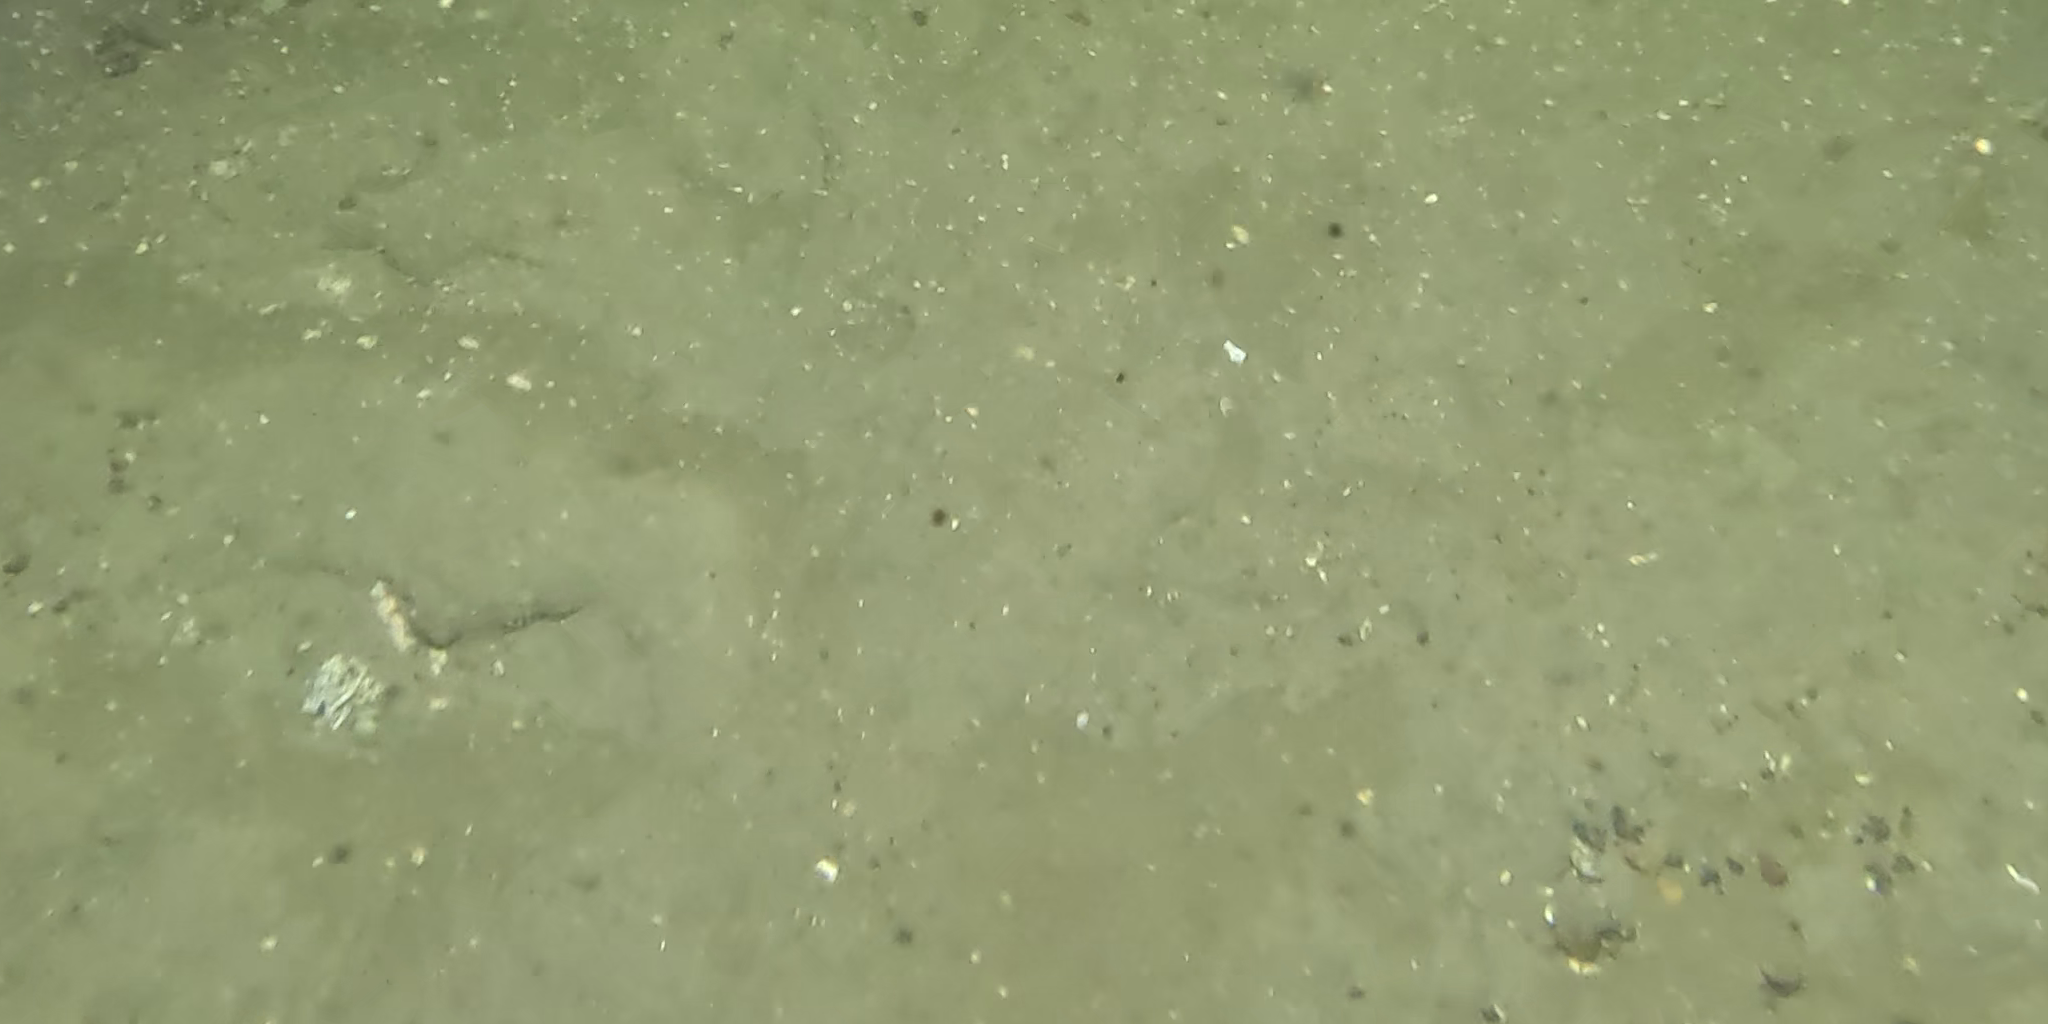
Seabed habitat: sand